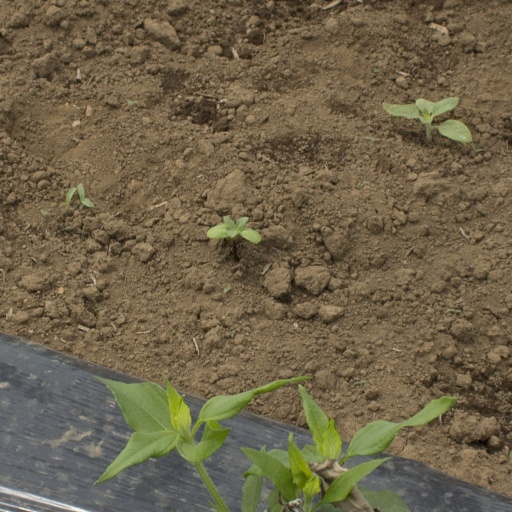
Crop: Jerusalem artichoke